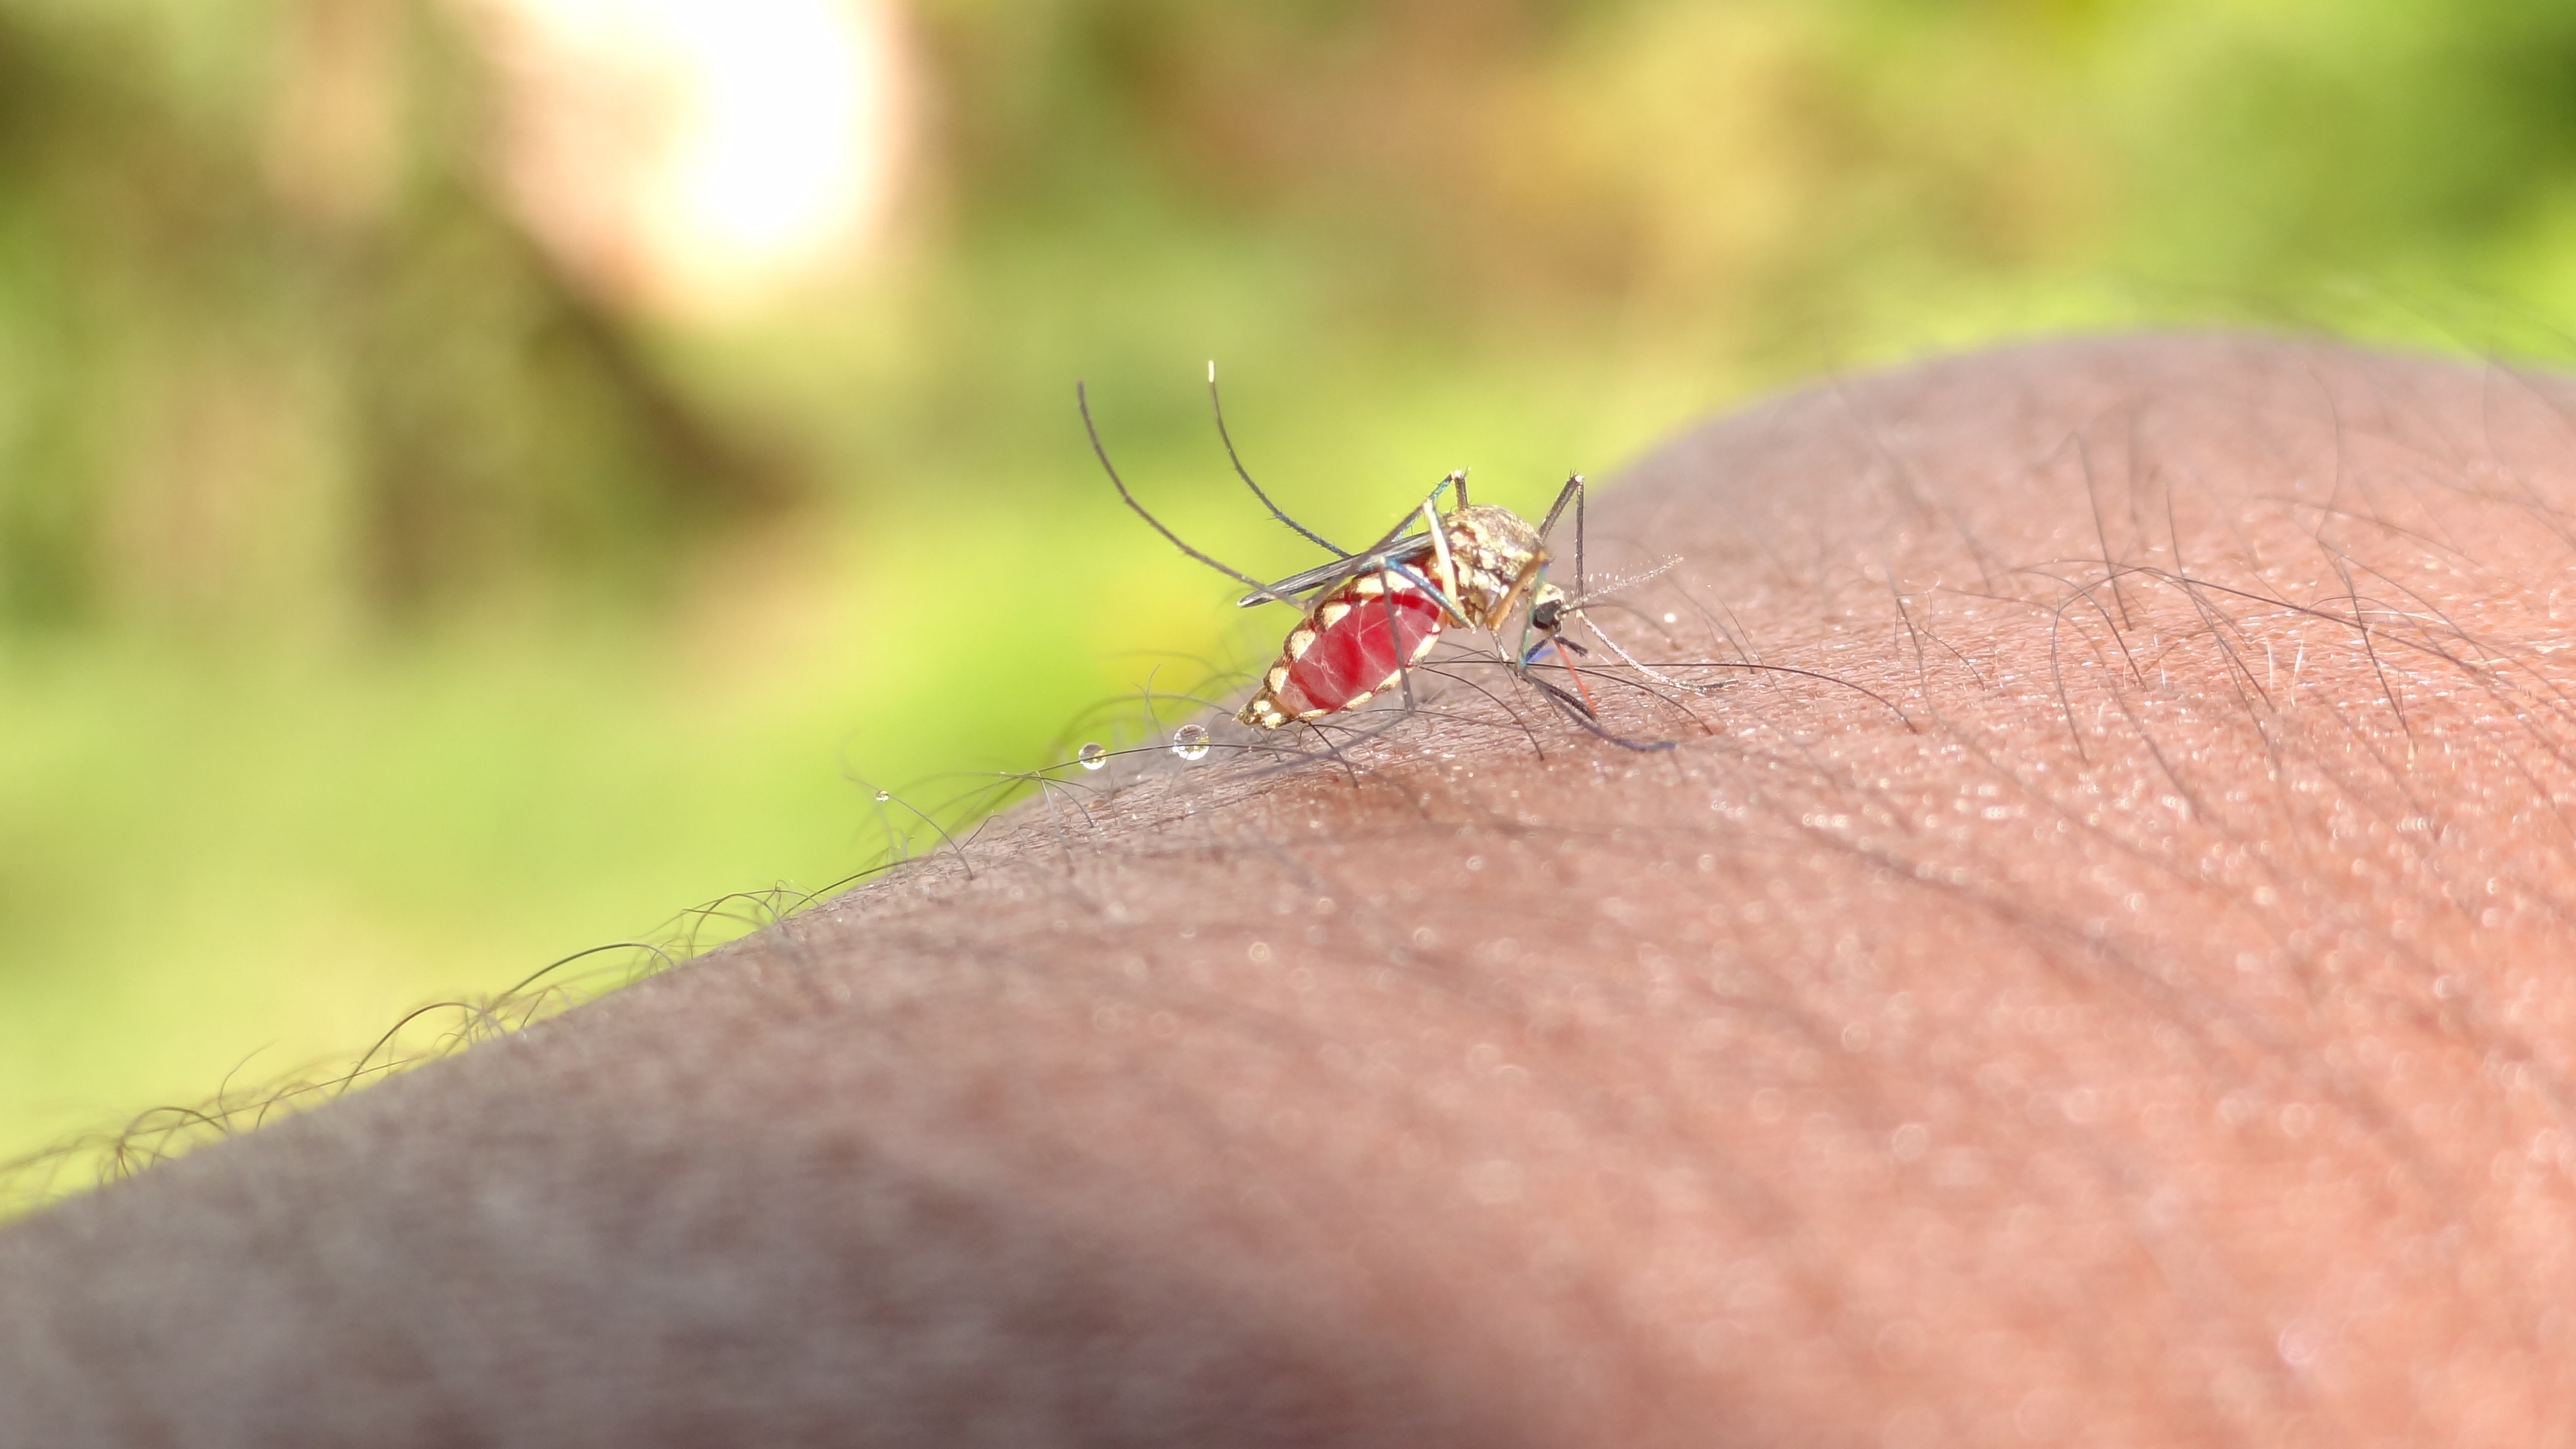
world, hand, insect, eye, arthropod, finger, pest, parasite, membrane winged insect, macro photography, fly, natural landscape, net winged insects, wing, wildlife, invertebrate, landscape, wood, mosquito, tachinidae, bug